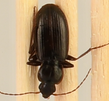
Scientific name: Calathus advena
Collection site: Rocky Mountains NEON (RMNP), plot RMNP_007